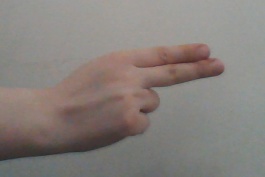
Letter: ain